Marguerite Bourgeoys

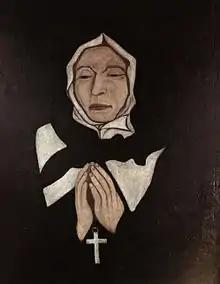
Portrait of Bourgeoys by Pierre Le Ber (1700)

During her last two years, Bourgeoys devoted her time primarily to prayer and writing her autobiography, of which some remnants have survived. She died in Montreal on 12 January 1700.